Assault Suit Leynos (2015 video game)

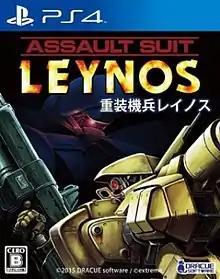

Assault Suit Leynos is a side-scrolling run and gun video game and a remake of the eponymous 1990 game, formerly called "Target Earth" in North America. It is part of the "Assault Suit" series. Developed by Dracue, it was published by EXTREME Co., Ltd in Japan and Rising Star Games elsewhere. It was released on December 23, 2015, in Japan and July 14, 2016, in North America and Europe for PlayStation 4, with its Steam release being on August 30, 2016. As with the original, the plot revolves around humanity being attacked by an unknown force and retaliating with the Assault Suit Squadron.